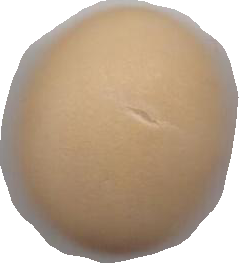
Variety: Dega